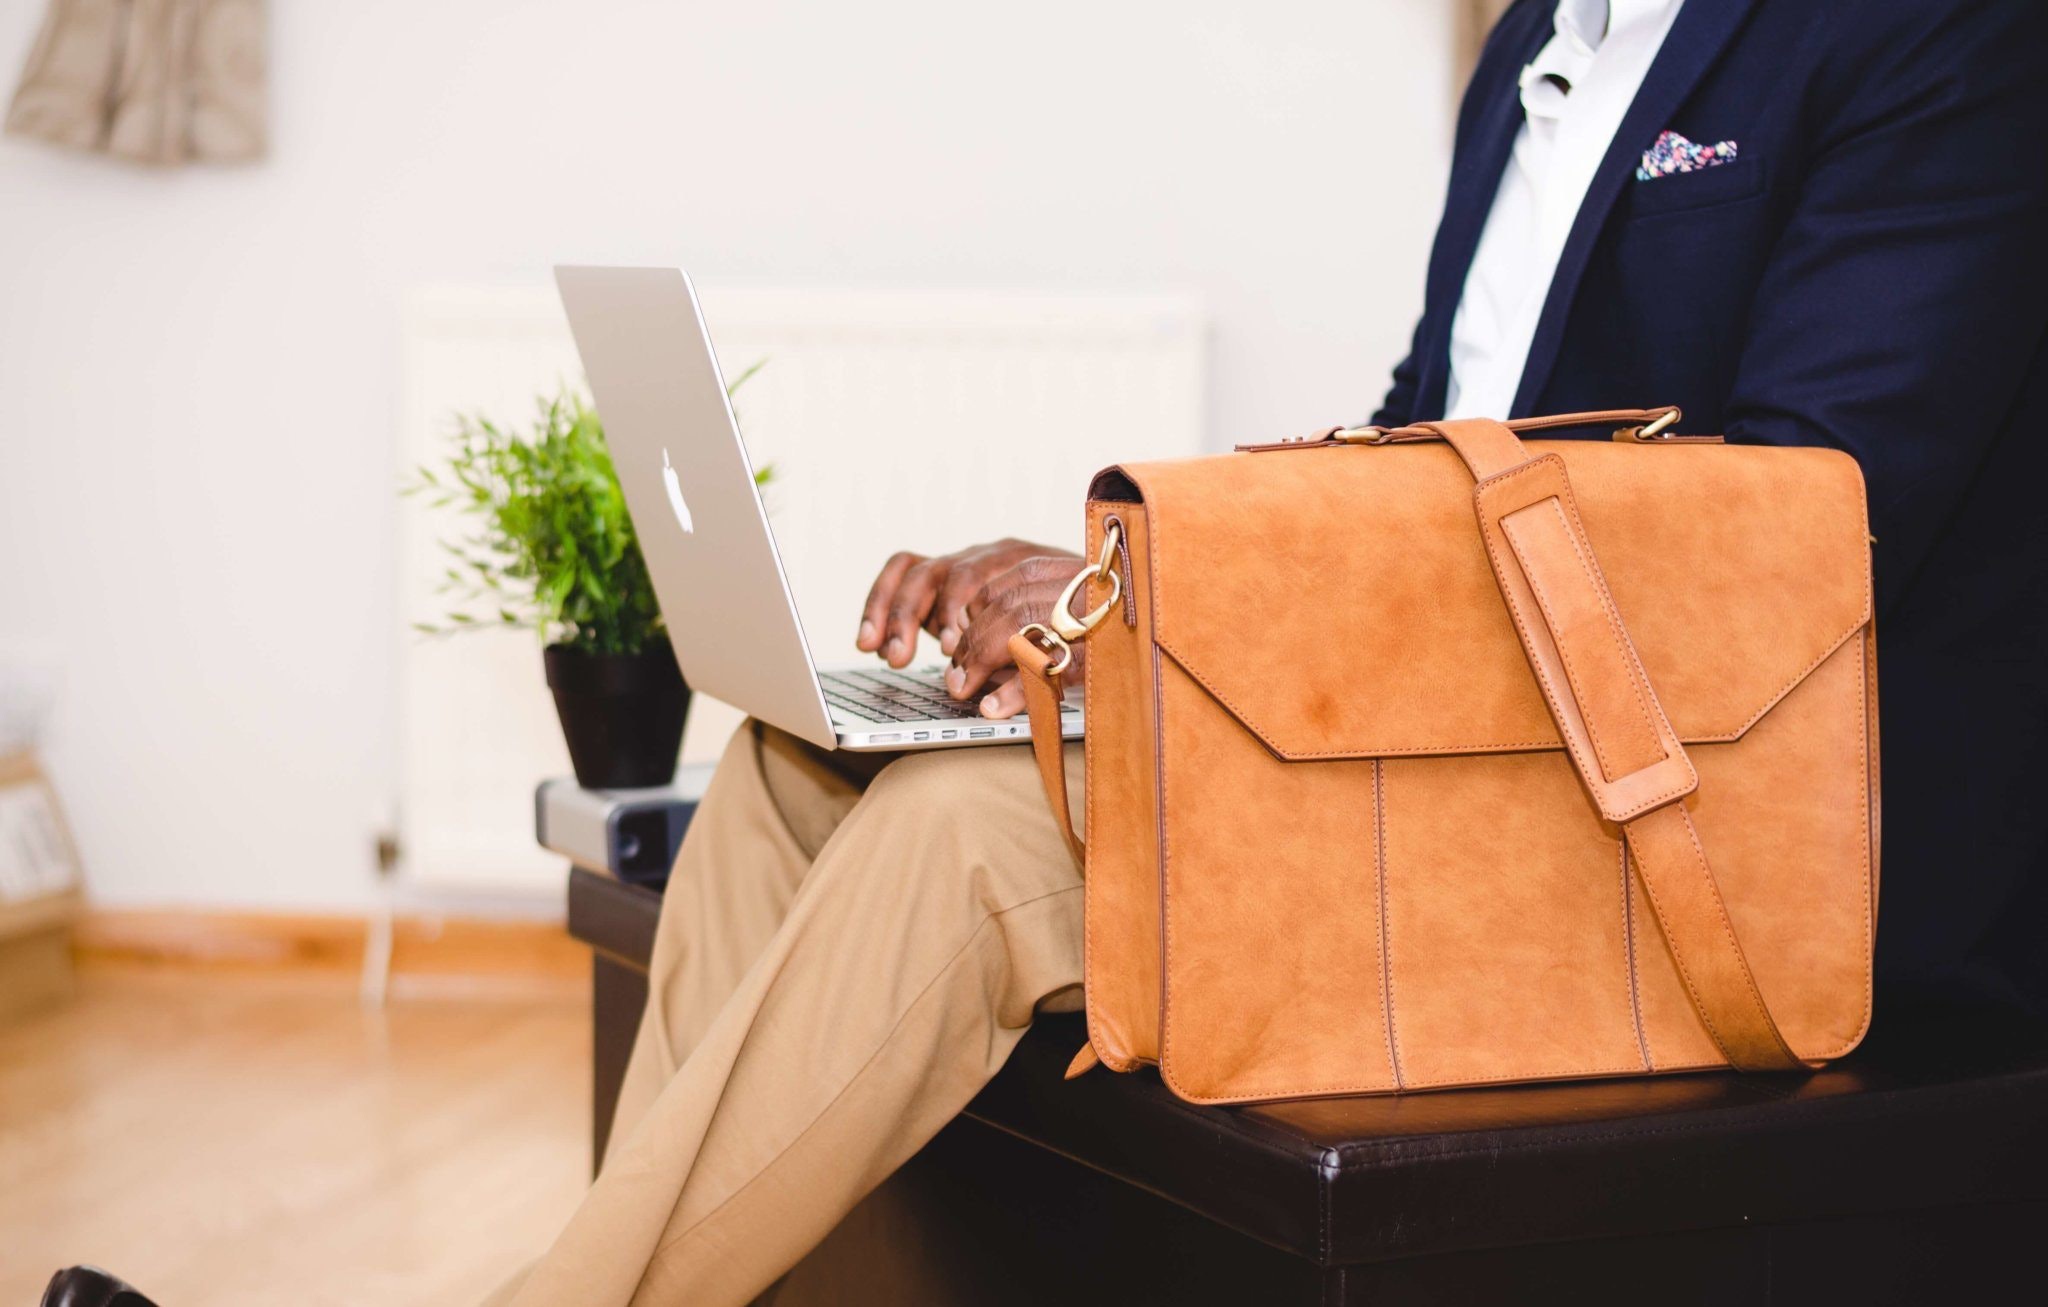
bag, shoulder, handbag, leather, brown, joint, fashion accessory, fashion, satchel, Luggage and bags, beige, tote bag, hand luggage, street fashion, baggage, Kelly bag, Diaper bag, briefcase, style, messenger bag